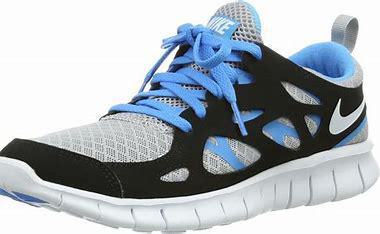
Brand: Nike
Model: Free Run 2